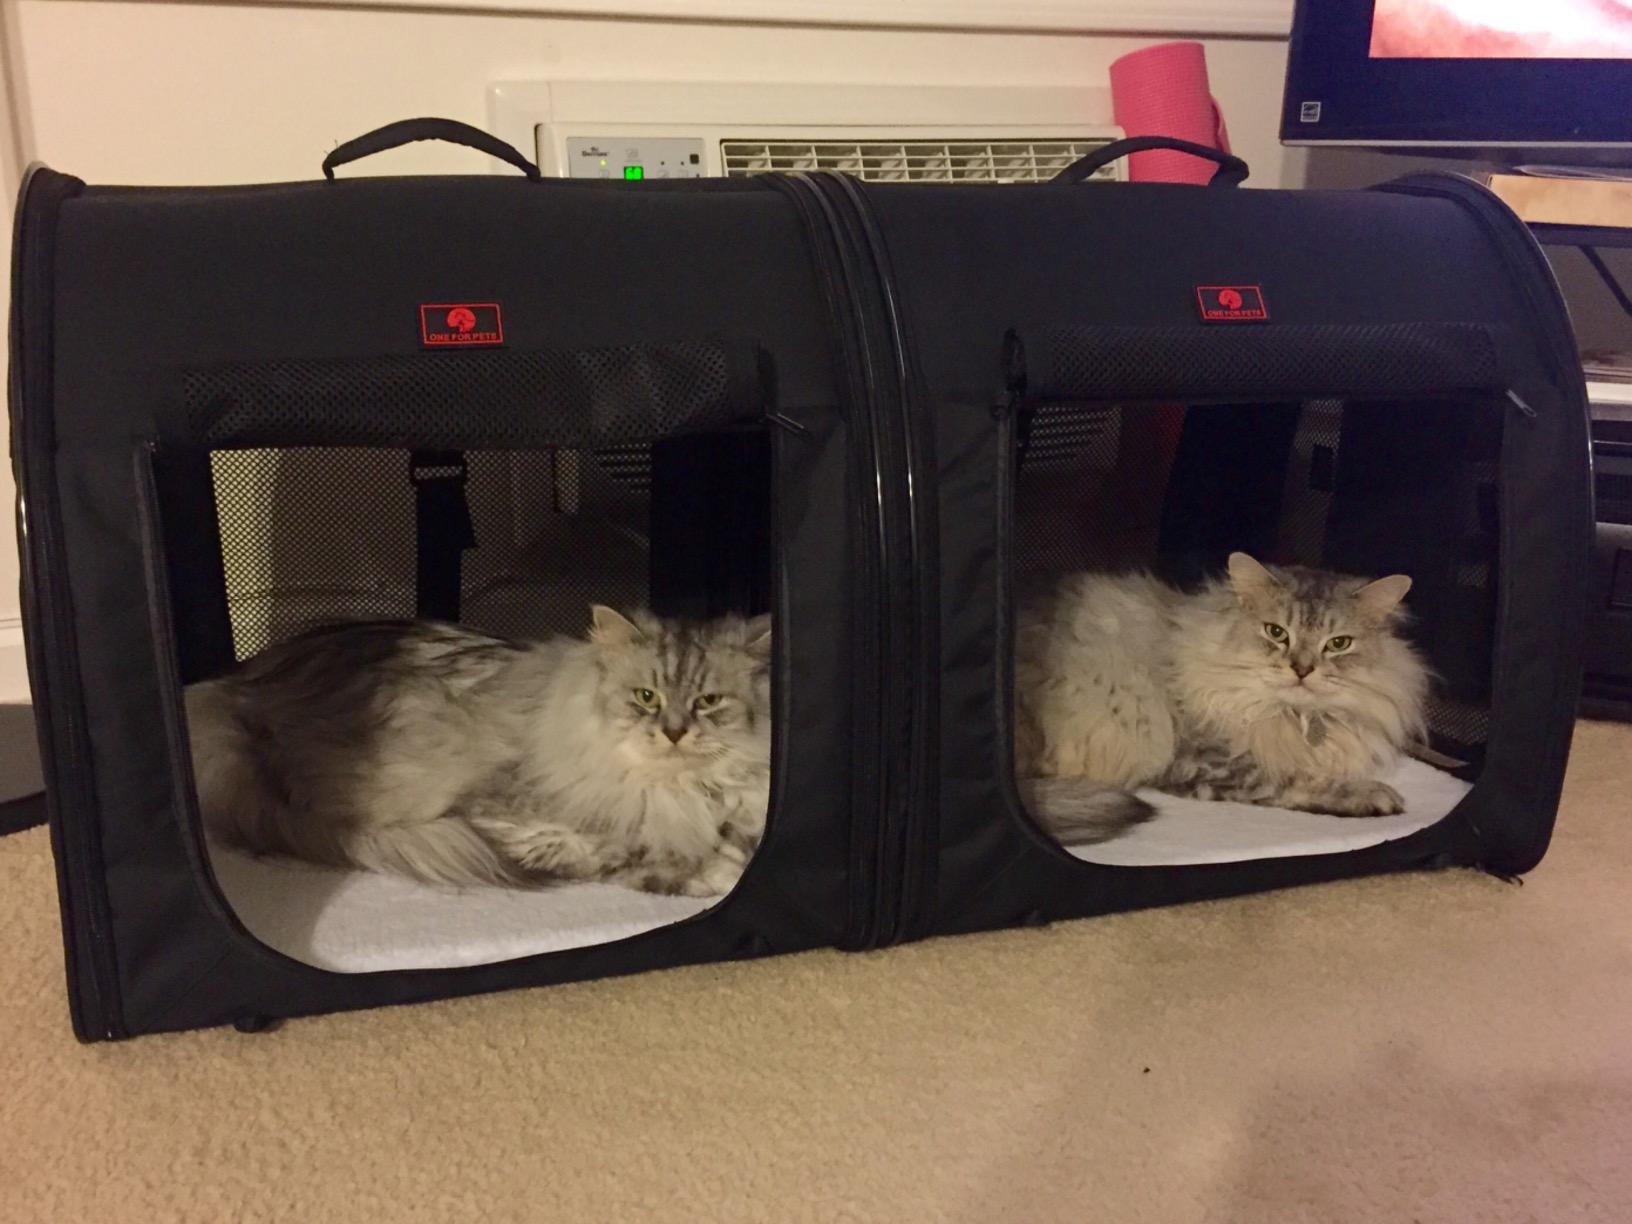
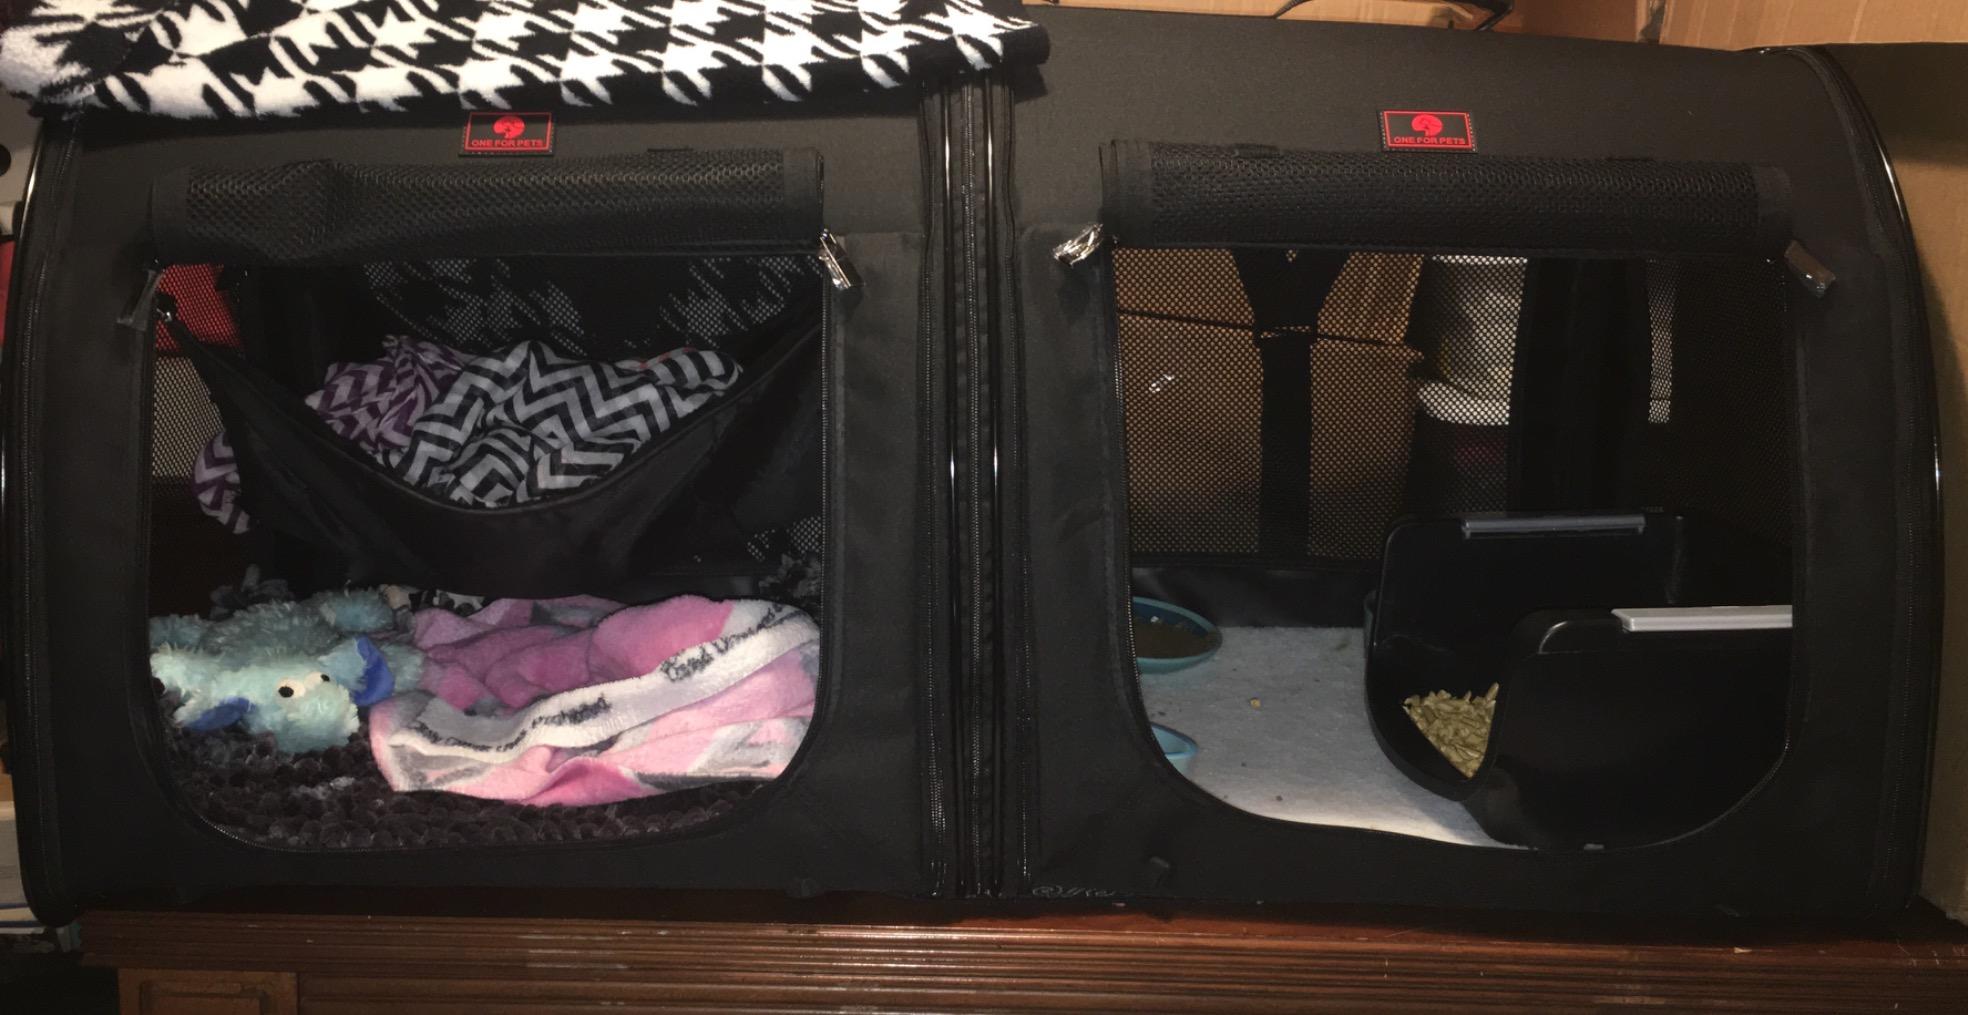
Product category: items_kennel
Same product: yes